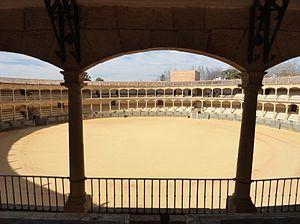
Les arènes de Ronda sont parmi les plus anciennes arènes pour corrida en activité d'Espagne.